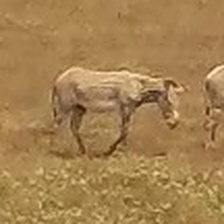
Pose orientation: right